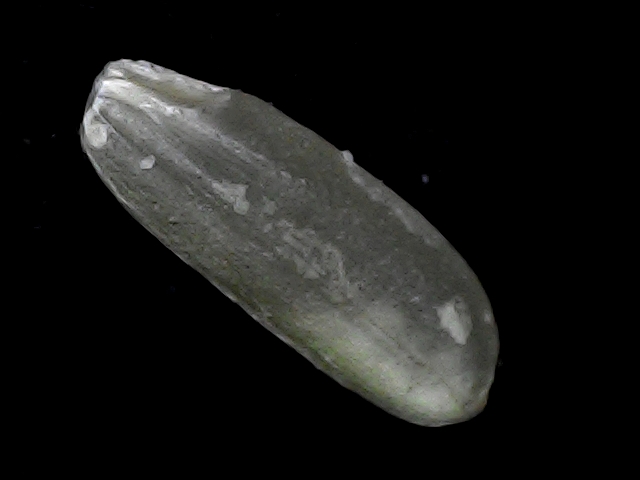
Rice variety: BD56